Sean Casten

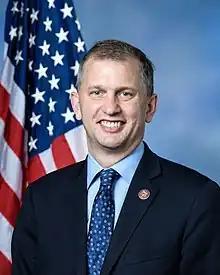
Official portrait, 2020

Sean Thomas Casten (born November 23, 1971) is an American businessman and politician serving as the U.S. representative for . The district covers southwestern Chicago, as well